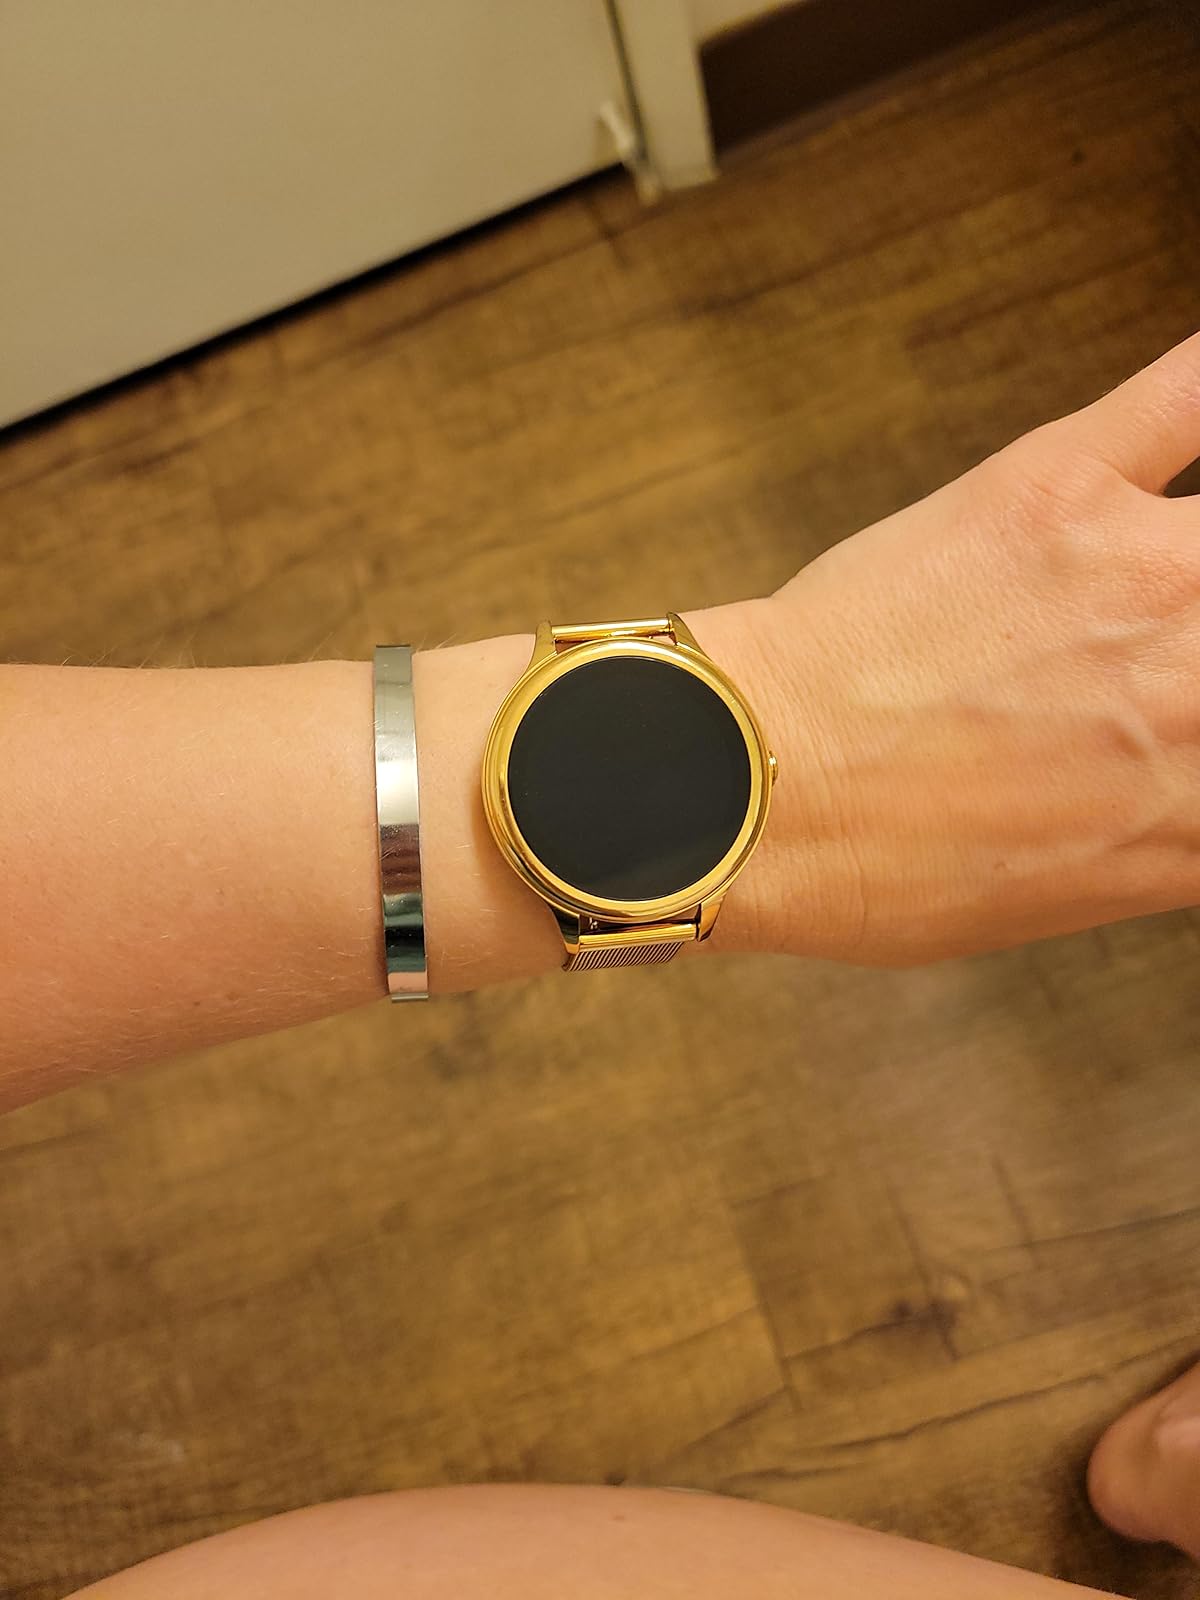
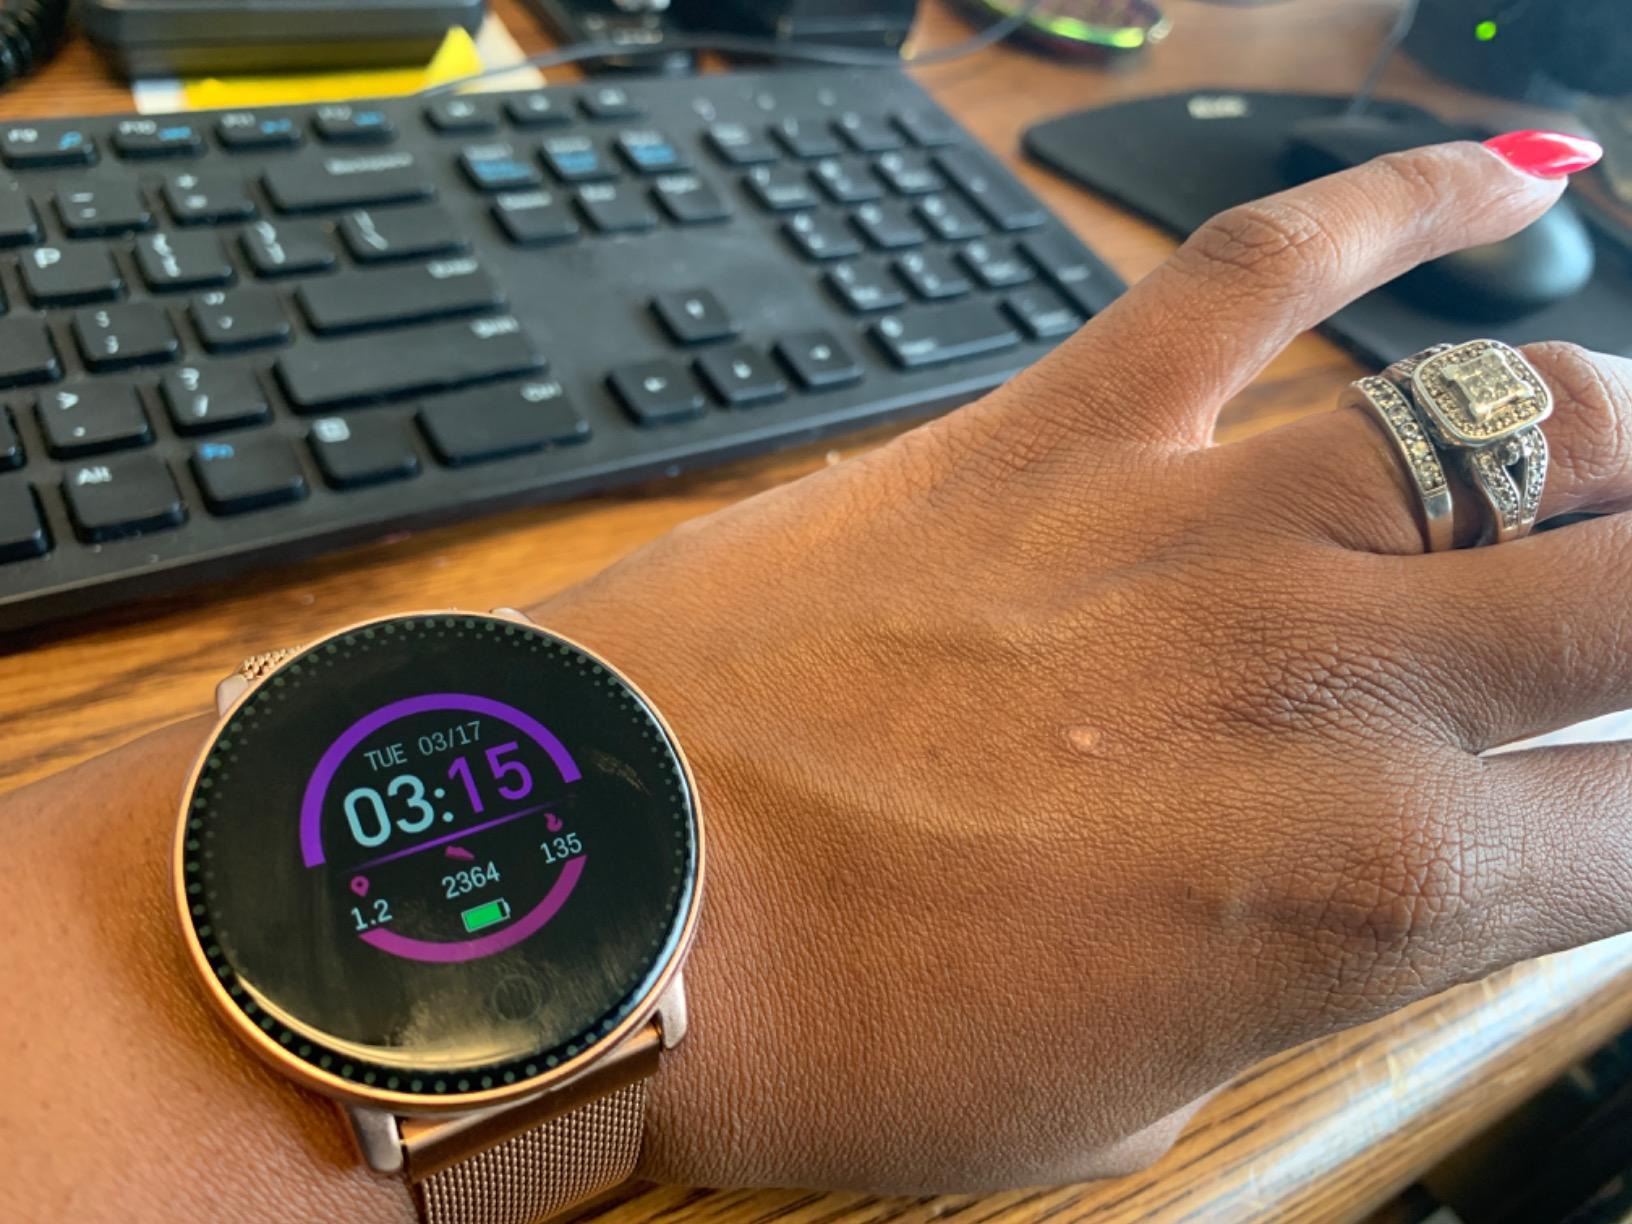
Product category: smartwatch
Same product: no